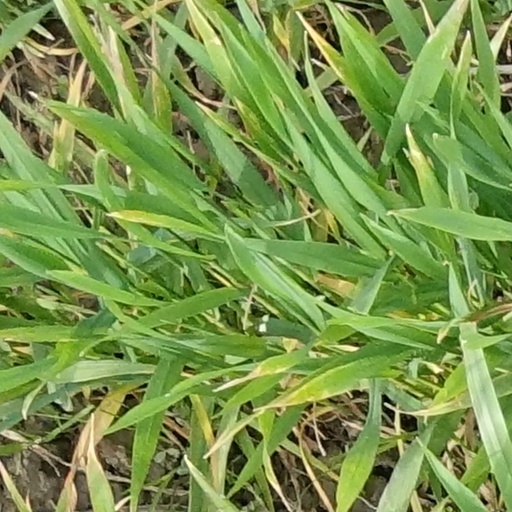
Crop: wheat